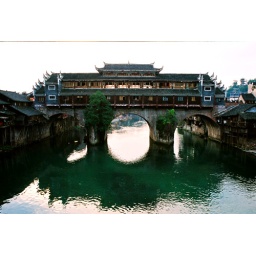
bridge above the green river